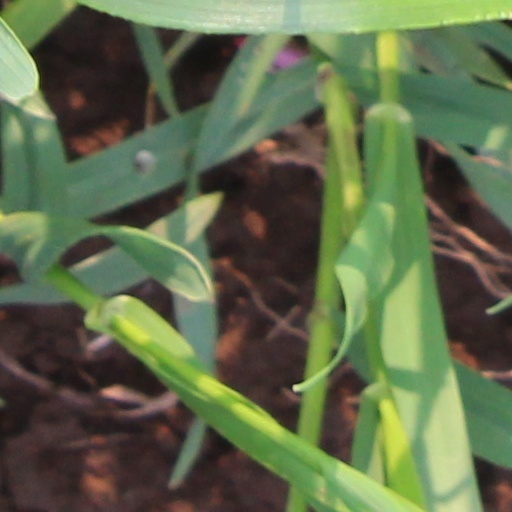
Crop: wheat